Basil the Younger

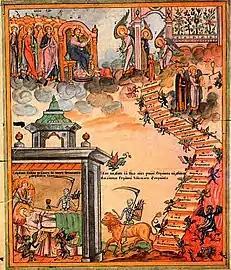
19th-century Russian depiction of Gregory's vision of Theodora's death and the aerial toll houses. This vision was granted him by Basil's intercession and begins in Basil's house, where Theodora lay dying.

Saint Basil the Younger (died 26 March 944/952) was a Byzantine Greek holy man and visionary. He is the subject of a Greek hagiographical biography, the Vita sancti Basilii iunioris, written by his pupil Gregory. Although the "Vita" portrays its subject as historical, there is yet no consensus whether Basil or even Gregory were real persons or fabrications.